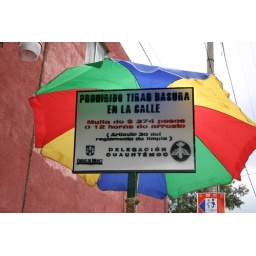
I liked how the sign was protected by an umbrella. At El Chopo, the goth street market on Saturdays